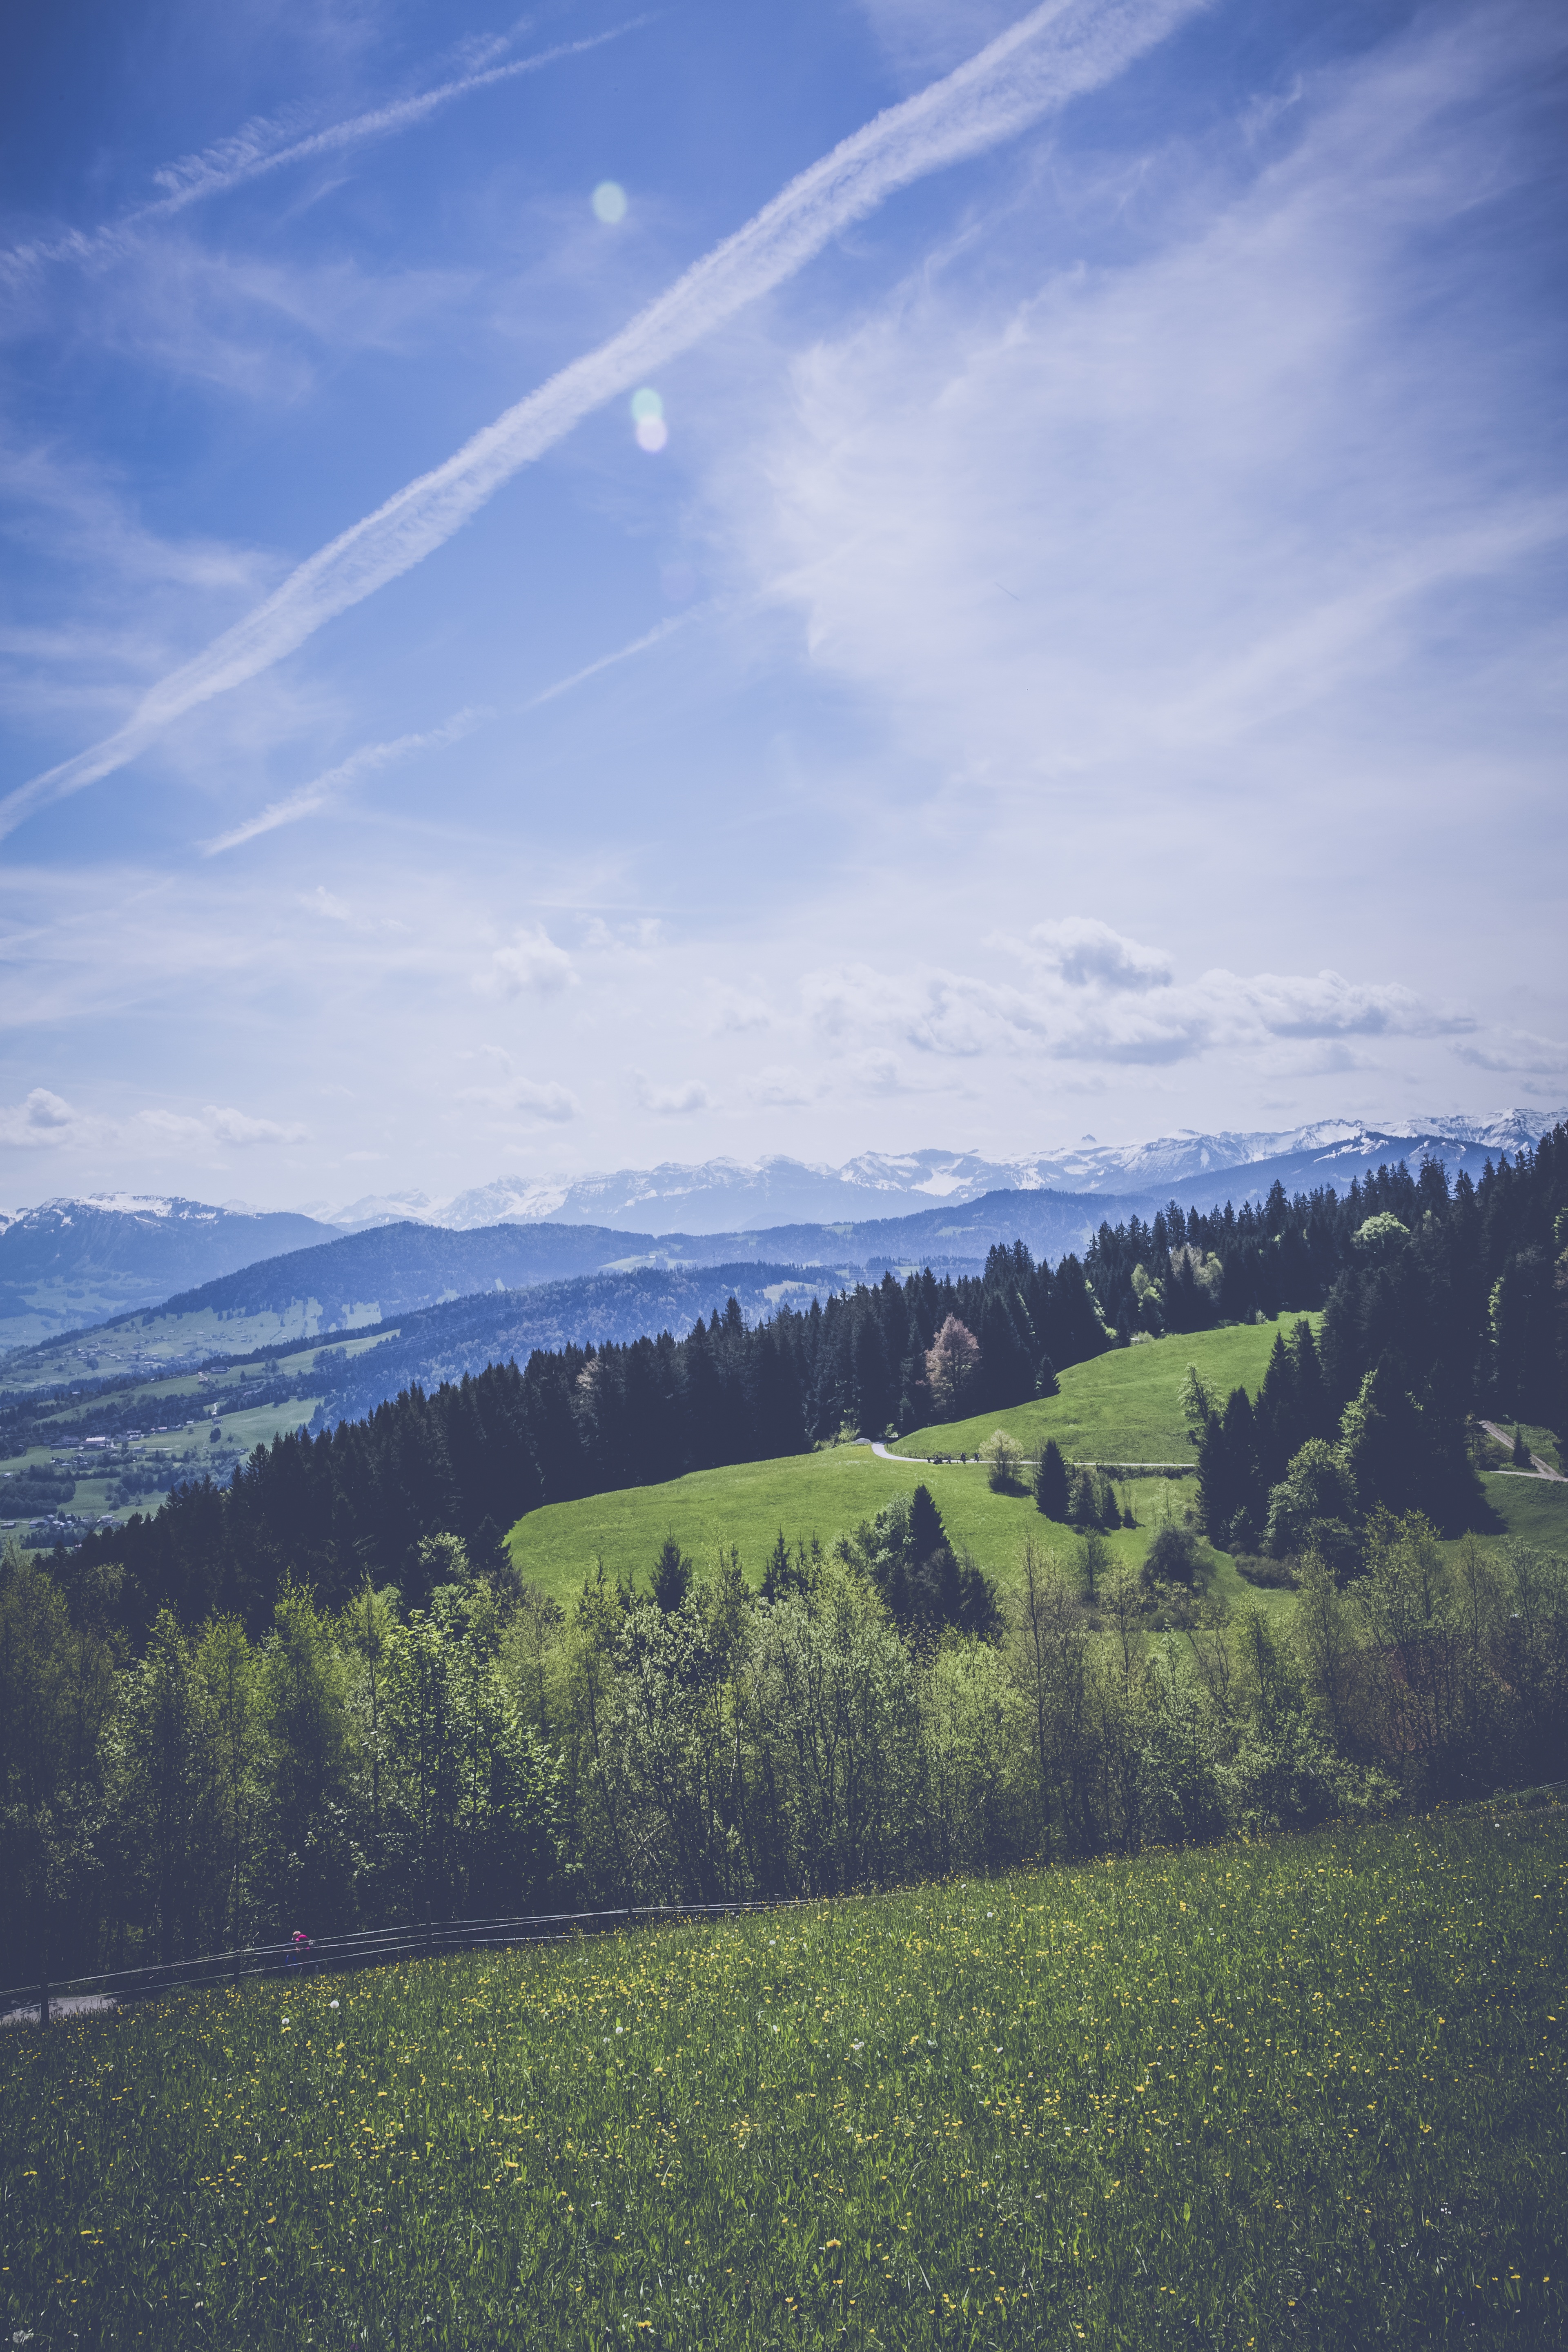
landscape, tree, nature, forest, grass, outdoor, rock, horizon, wilderness, mountain, cloud, sky, hiking, trail, meadow, sunlight, morning, hill, lake, view, dawn, valley, mountain range, dusk, reflection, pasture, glacier, holiday, alpine, rest, ridge, summit, austria, mountaineering, trees, relaxation, mountains, alps, grassland, plateau, silent, lake constance, rural area, landform, mountain pass, pledges, rocks lane, geographical feature, atmospheric phenomenon, atmosphere of earth, mountainous landforms